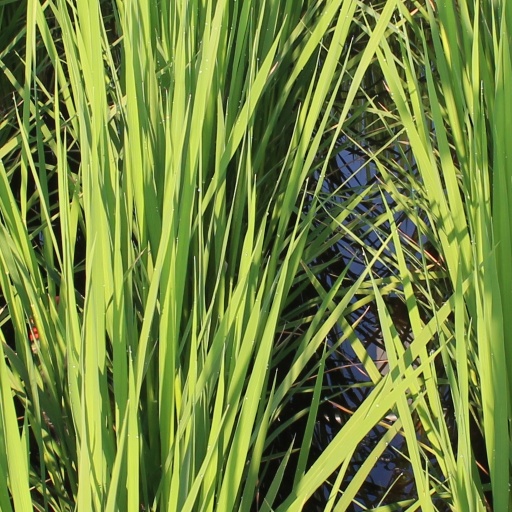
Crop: rice